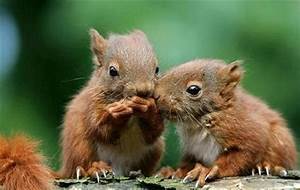
Label: scoiattolo